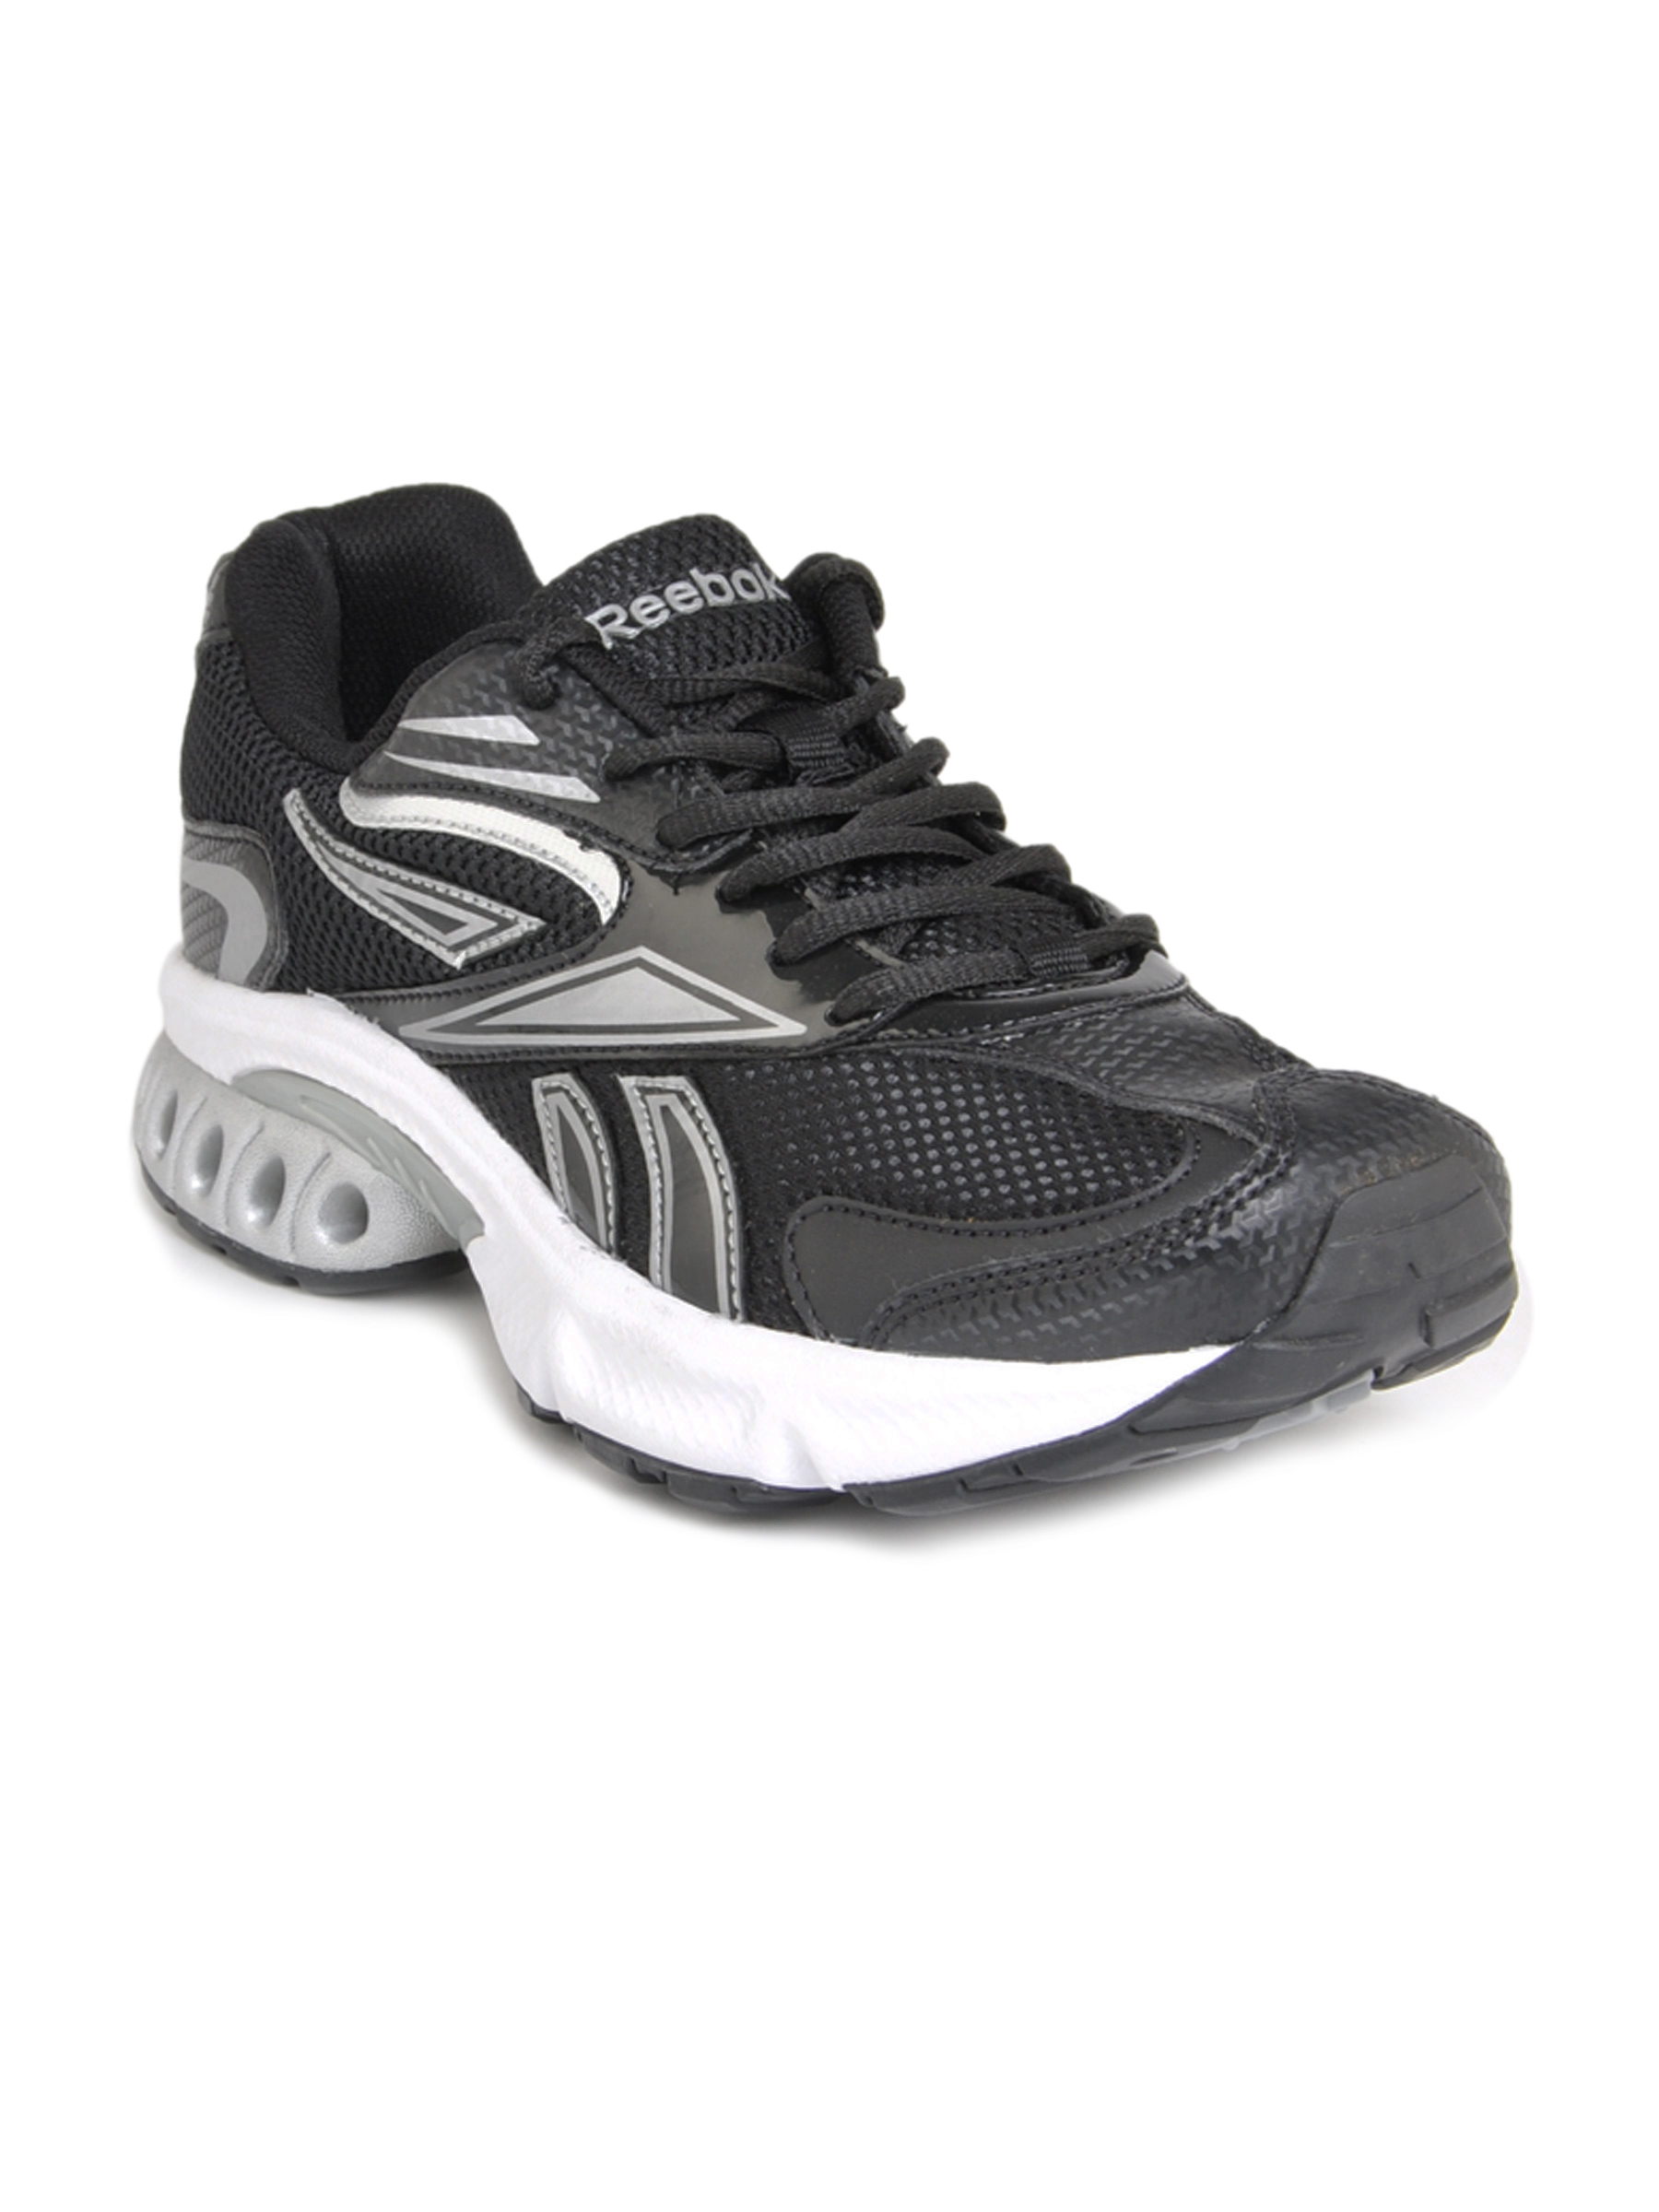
Reebok Men Run Sheer Black Sports Shoes
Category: Footwear / Shoes / Sports Shoes
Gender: Men
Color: Black
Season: Fall 2011
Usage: Sports